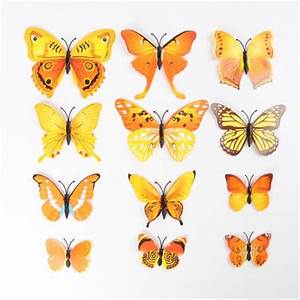
Label: farfalla